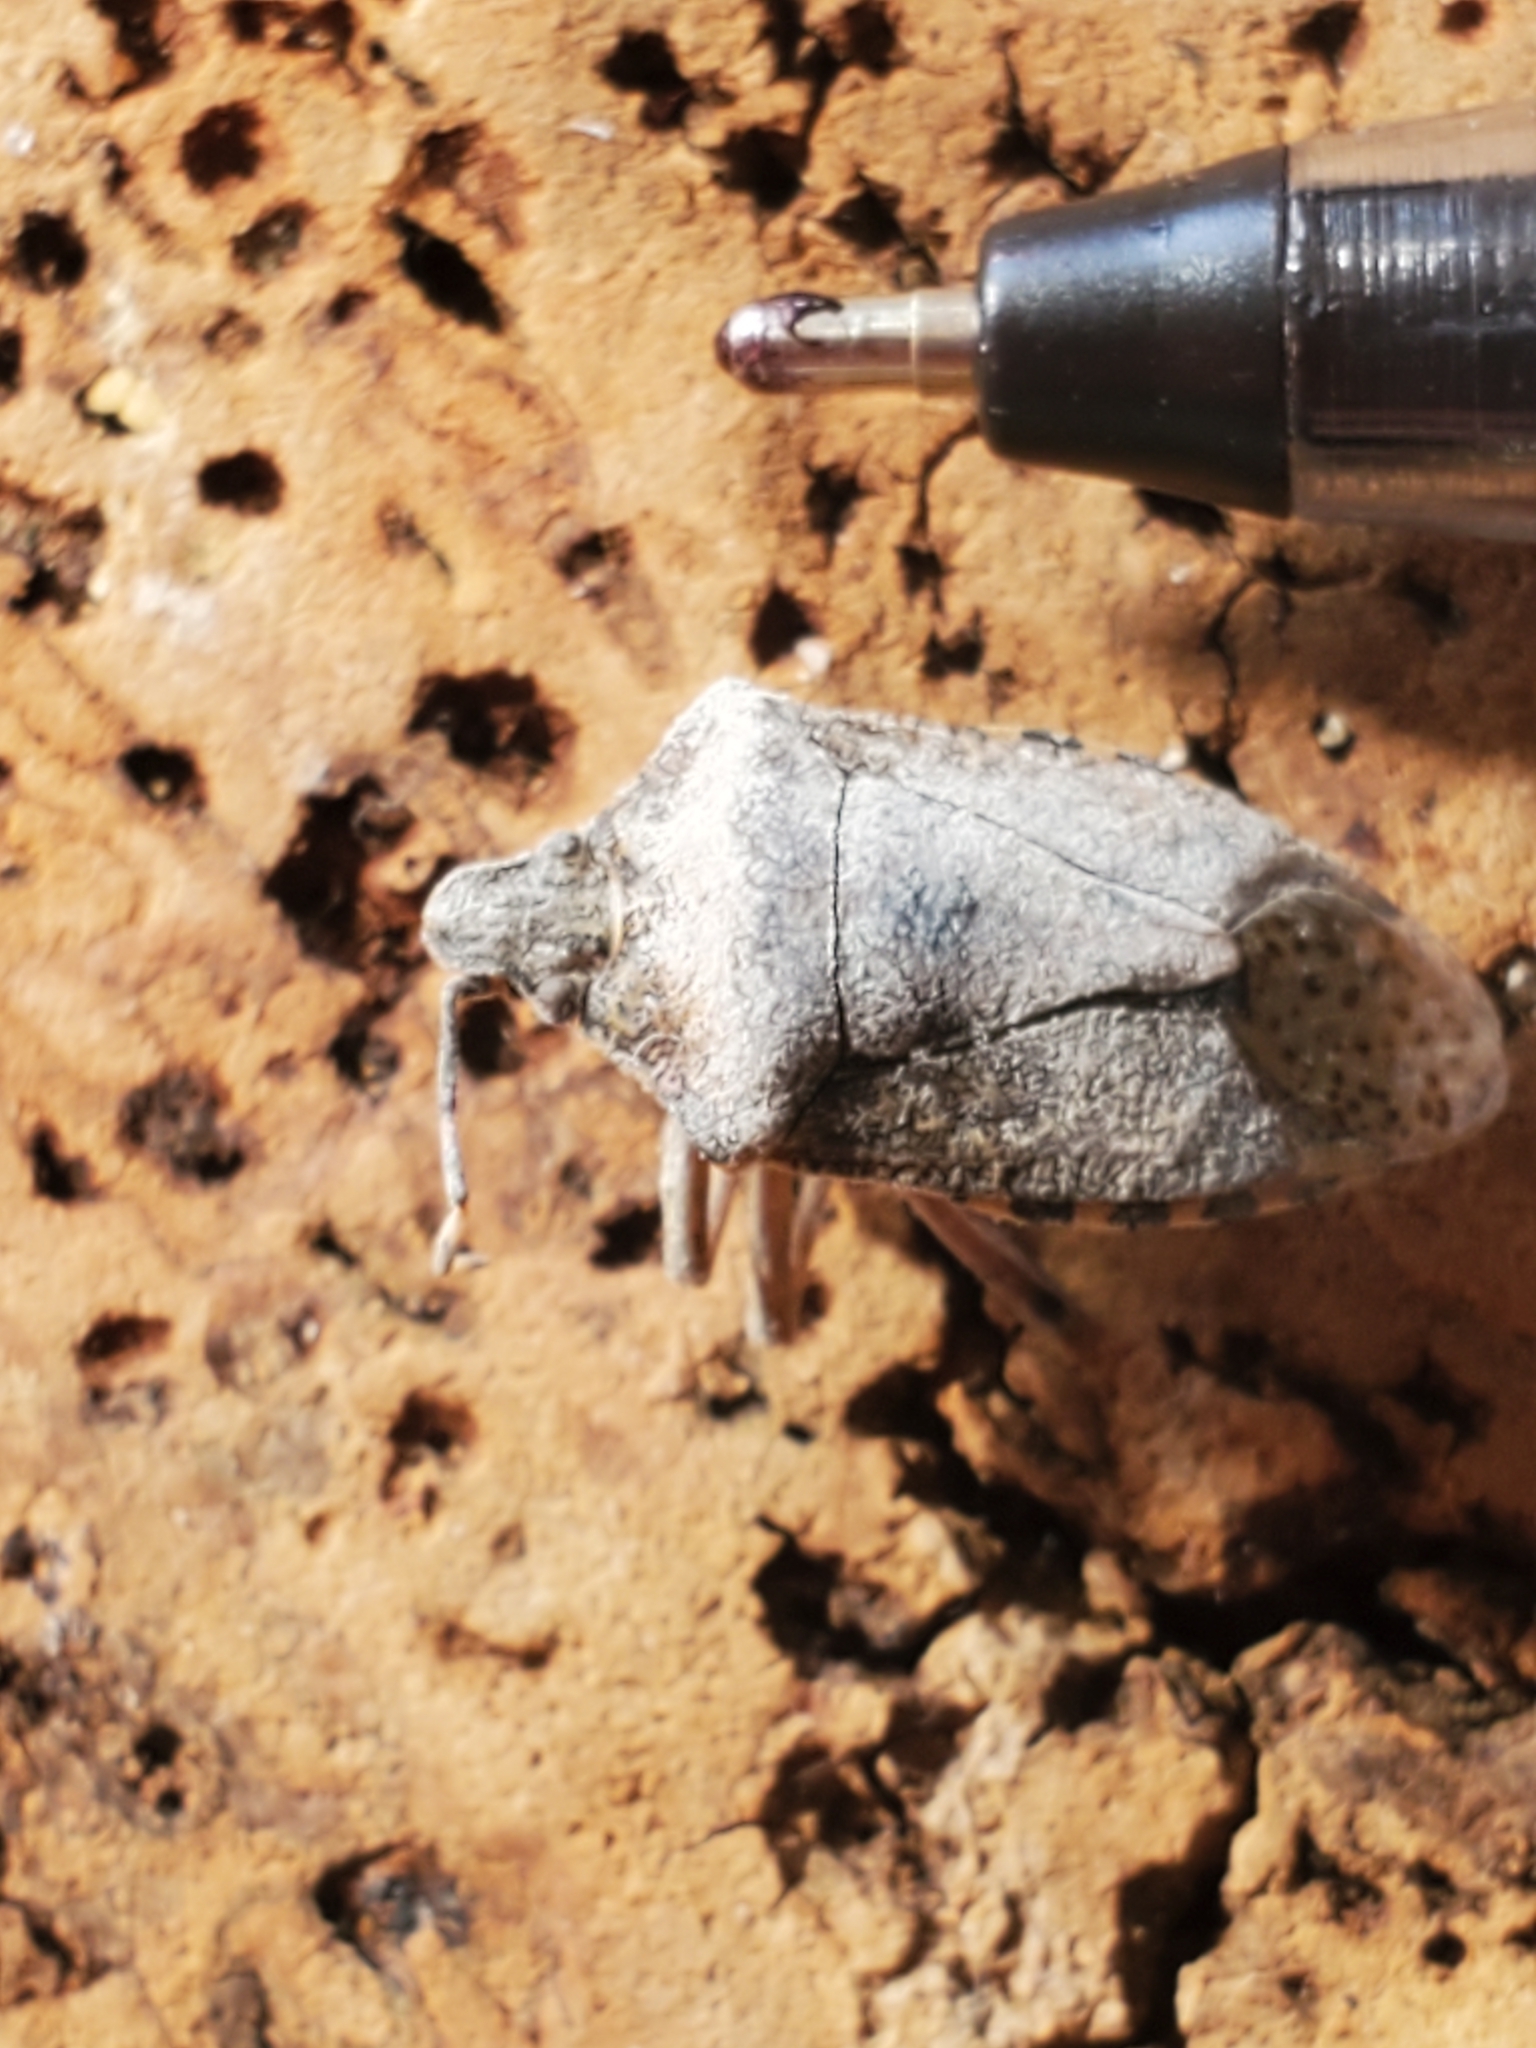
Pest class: stink_bug